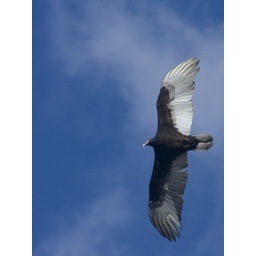
Various flying objects above my house today